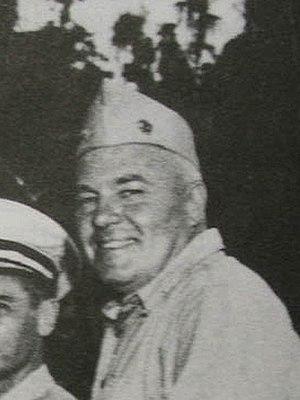
Le lieutenant-général Henry Louis Larsen, né le 10 décembre 1890 et mort le 2 octobre 1962, est un officier du corps des Marines des États-Unis, le deuxième gouverneur militaire du Guam après sa reconquête et le premier Gouverneur du Guam de l'après seconde guerre.